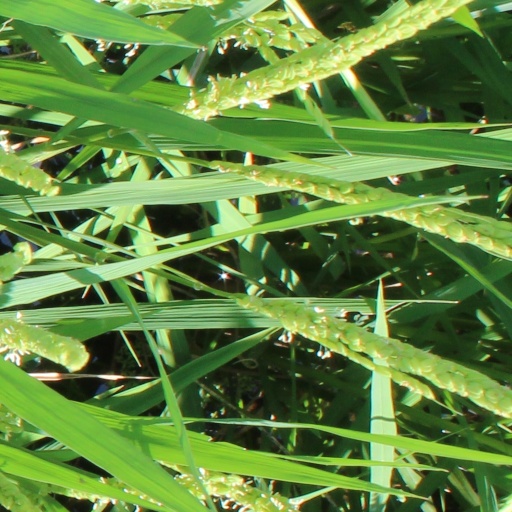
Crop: rice